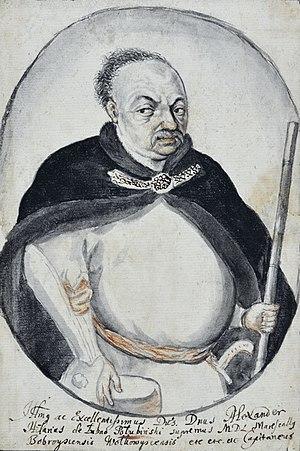
Aleksander Hilary Połubiński, fils de Constantin Połubiński et de Sophie Sapieżanki, fille d'André Sapieha, il fut maréchal du Grand-duché de Lituanie en 1669, gouverneur général de Samogitie de 1668 à 1669, staroste de Vawkavysk.